Grand Trunk Bridge (Saskatoon)

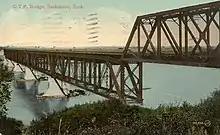
1916 coloured postcard of the Grand Trunk Bridge

The bridge is the southernmost of the city's two rail bridges and is situated between the Queen Elizabeth Power Station on the upstream (west) side and Diefenbaker Park on the downstream (east) side.